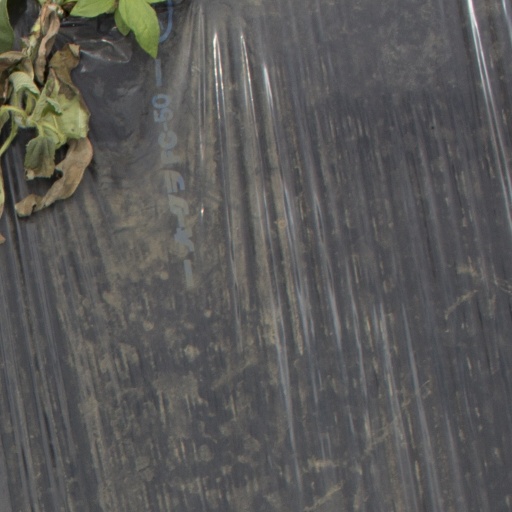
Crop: Jerusalem artichoke